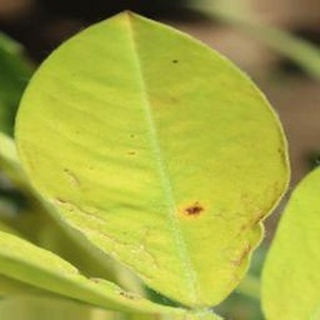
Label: groundnut_early_leaf_spot